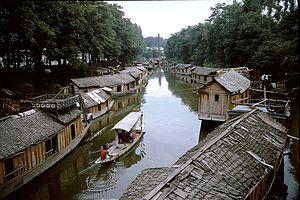
Houseboats populaires à Srinagar en 1986.
Une habitation flottante, ou maison bateau, est un type de logement flottant, aménagé sur un bateau, une péniche, ou une plateforme à flotteur, motorisée ou non, sur fleuve, lac, ou mer.